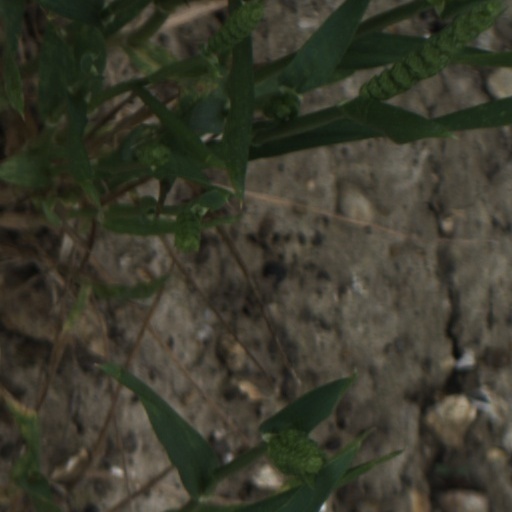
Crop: wheat